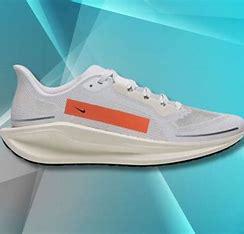
Brand: Nike
Model: Pegasus 41